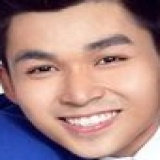
ca sĩ S.T Sơn Thạch